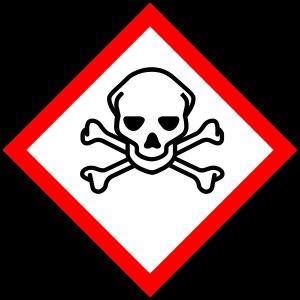
L'histoire de la Terre couvre approximativement 4,5 milliards d'années, depuis la formation de la Terre à partir de la nébuleuse solaire jusqu'à l'époque actuelle.
La toxicologie est une discipline scientifique qui étudie les effets néfastes d'une source — molécule, radiation, nanomatériaux, etc. — sur des organismes ou des systèmes biologiques. Elle est à l'interface entre plusieurs disciplines — chimie, physiopathologie, pharmacocinétique, pharmacologie, médecine, etc. —, la toxicologie s'applique à un toxique ou une association comme un produit fini qui contient plusieurs constituants. Elle s'intéresse à l'étiologie des toxiques et des intoxications, aux propriétés physiques et chimiques des toxiques, aux circonstances de contact avec l'organisme et au devenir du toxique dans l'organisme ; aux effets néfastes sur un organisme ou un groupe d'organismes ou sur l'environnement et à leurs mécanismes ; à la détection des toxiques ; aux moyens pour combattre les toxiques ; aux méthodes de prévention, au diagnostic, au pronostic, à la surveillance médicale, etc.
Les étiquettes de danger des substances chimiques sont des dessins conventionnels conçus pour signaler des substances ou des dépôts de matières dangereuses. L'emploi de ces pictogrammes est régi par la loi dans la plupart des pays et doit se conformer aux normes et recommandations internationales. La couleur du dessin et du fond du pictogramme, la forme du cadre et les mentions littérales éventuelles sont spécifiques de chaque type de risque.
La toxicité est la mesure de la capacité d’une substance chimique, radionucléide, molécule organique, etc. à provoquer des effets néfastes et mauvais pour la santé ou la survie chez toute forme de vie, qu'il s'agisse de la vitalité de l'entité ou d'une de ses parties.